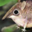
Label: shrew